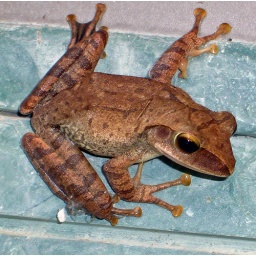
Hanging out by the fish pond pondering why the mad woman is pointng the shiny thing at it.